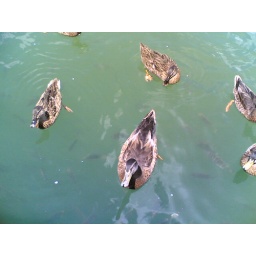
ducks and fish in texas